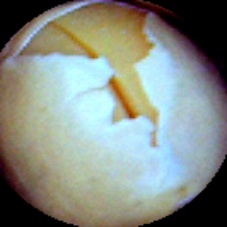
Label: Skin-damaged